Seven Days (2007 film)

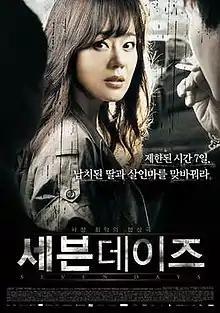
Theatrical release poster

Seven Days is a 2007 South Korean crime thriller film directed by Won Shin-yun and starring Yunjin Kim.